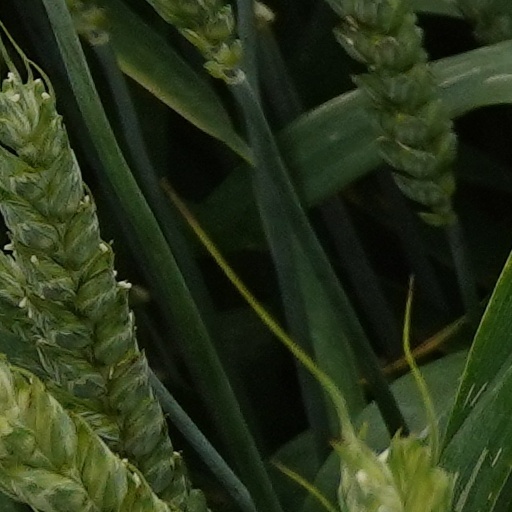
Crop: wheat